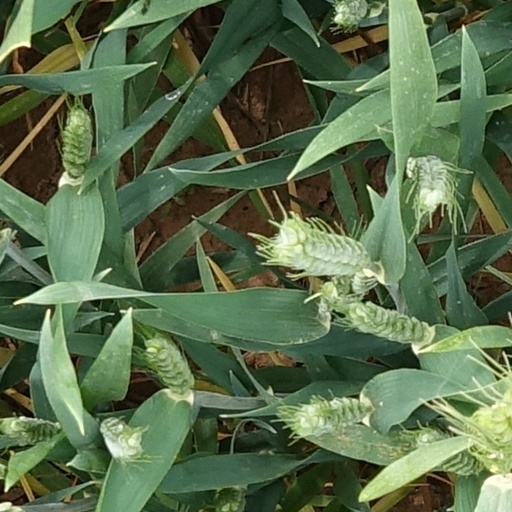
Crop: wheat